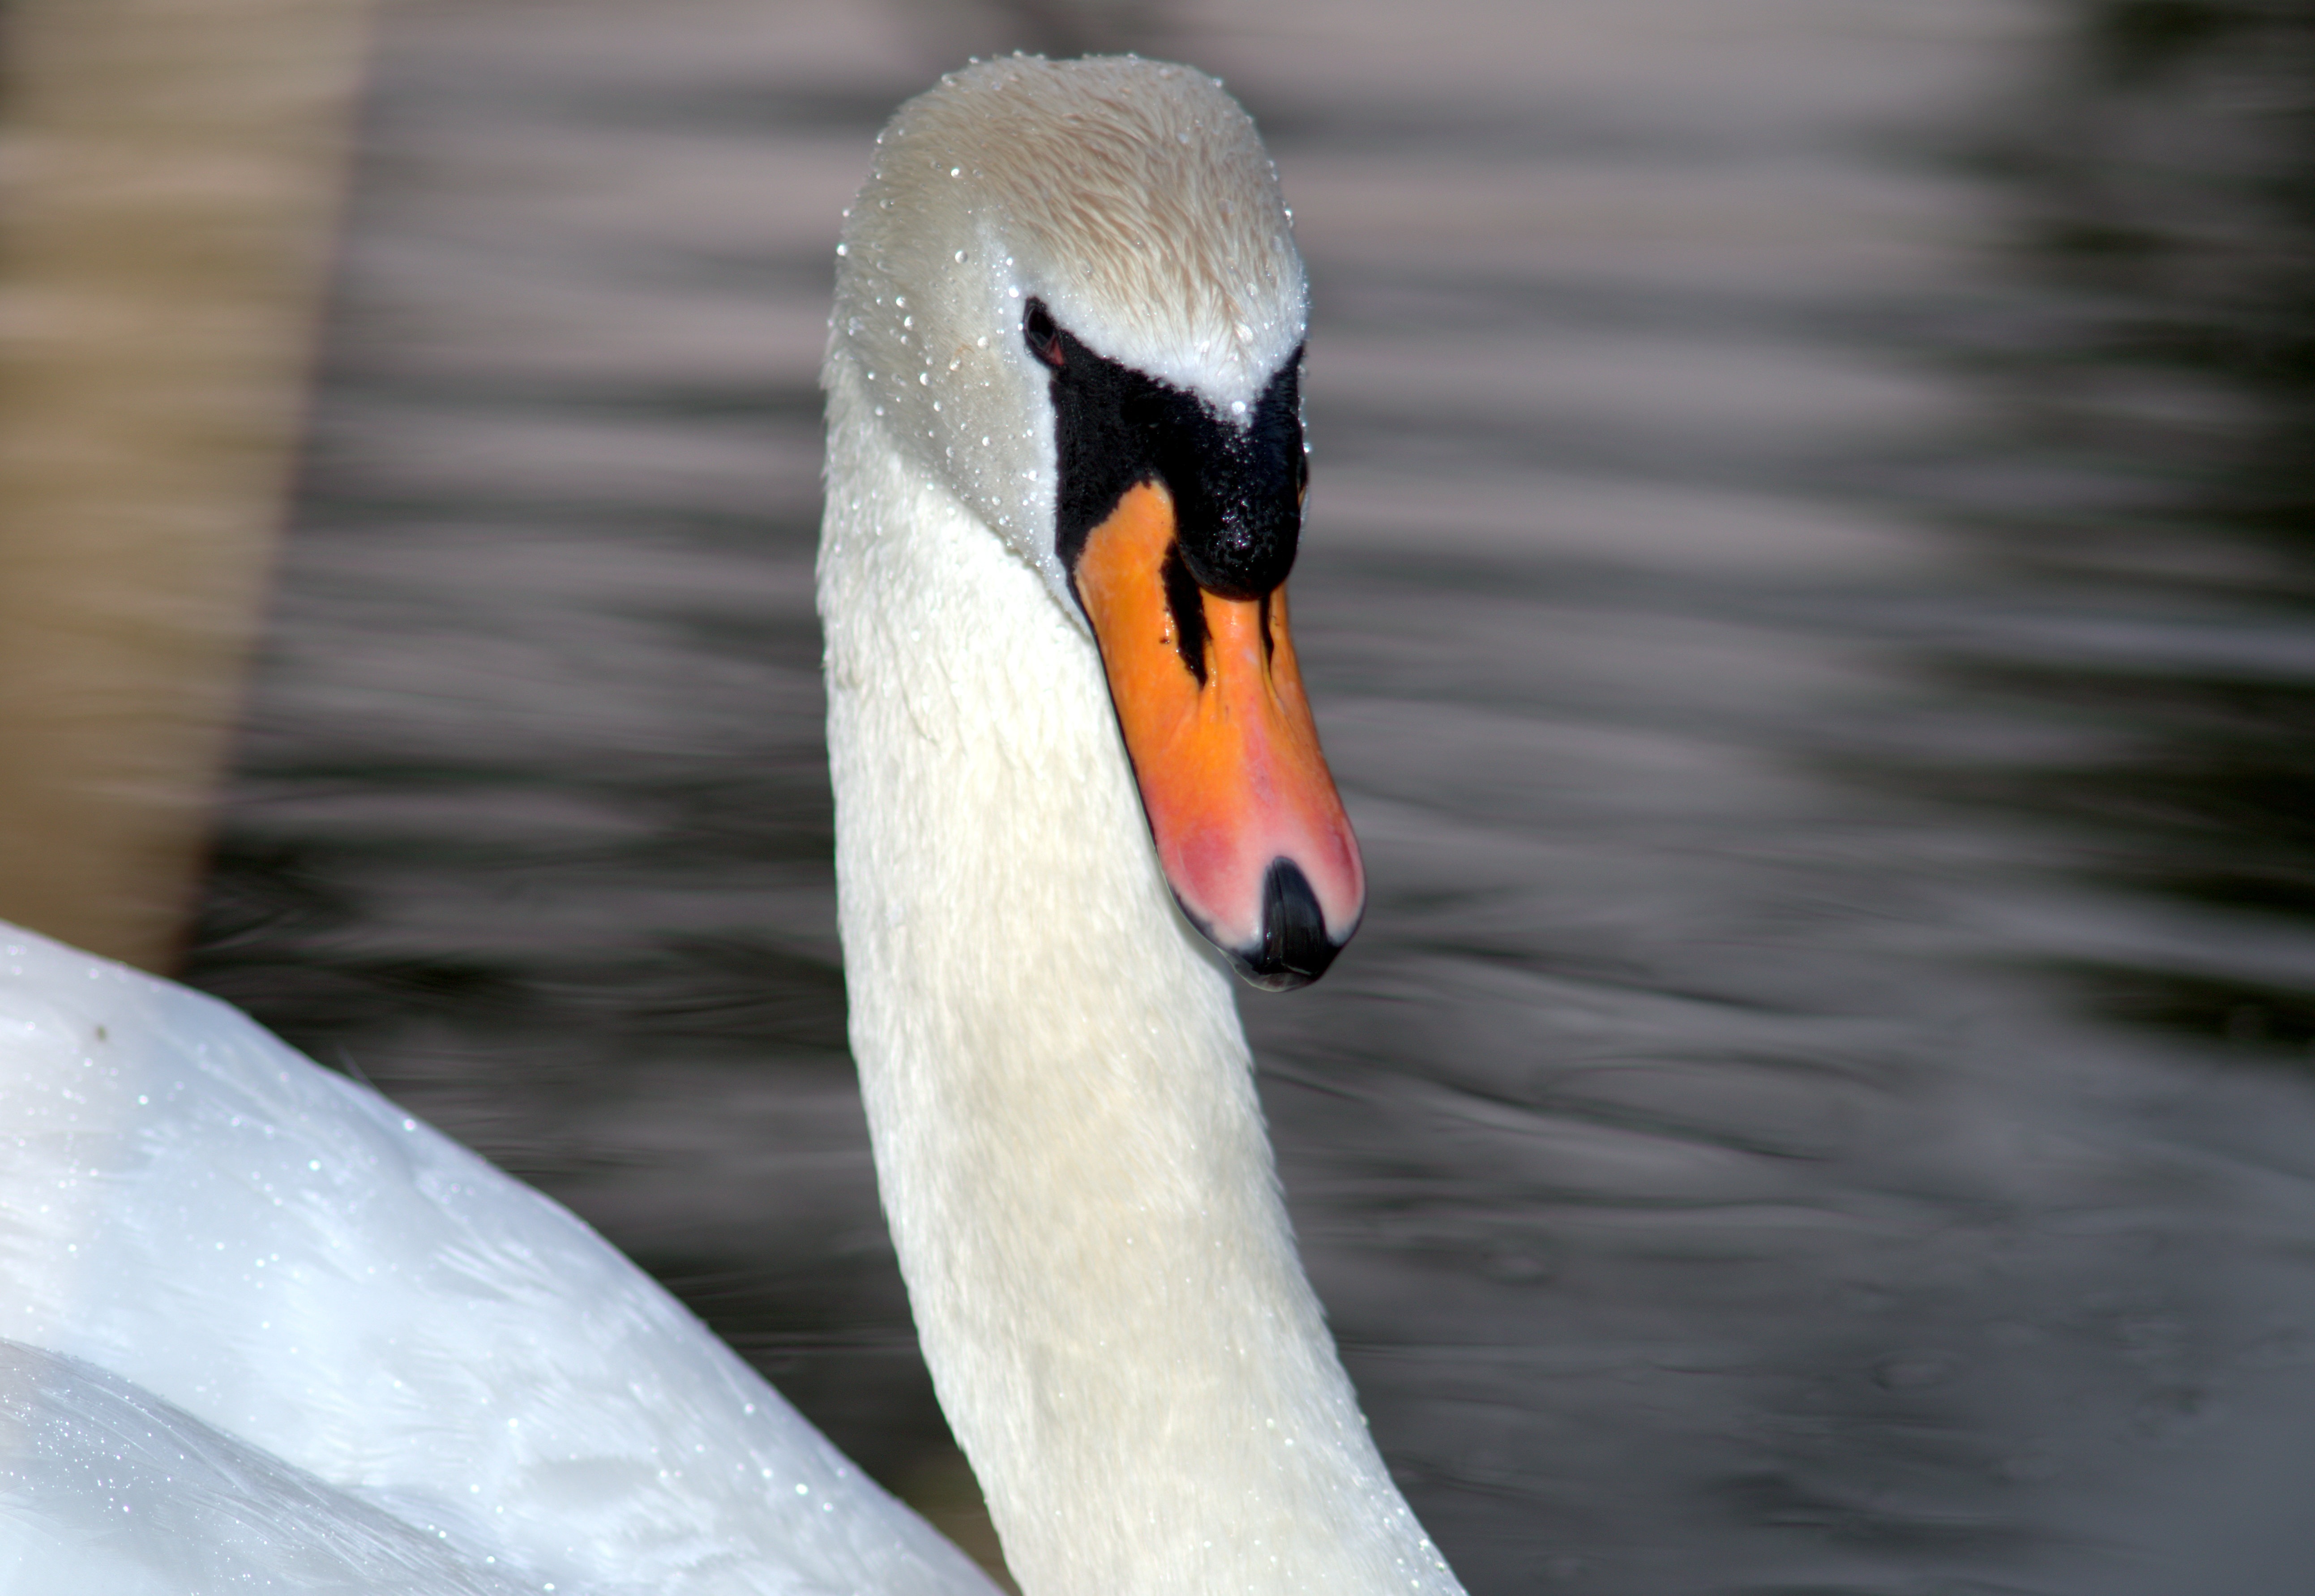
water, nature, bird, lake, pond, wildlife, swim, beak, park, garden, closeup, feather, fauna, close up, birds, swan, cool image, neck, wings, eye, animals, waterfowl, cool photo, water bird, the head of the, wild birds, the beauty of nature, ducks geese and swans